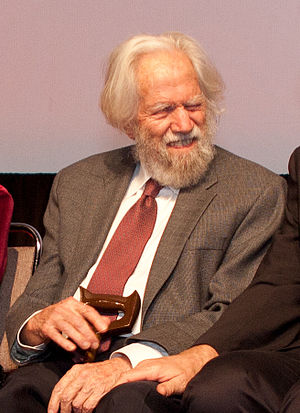
Alexander Shulgin
Alexander Theodore Shulgin — også kendt som Sasha Shulgin — var en amerikansk lægemiddelkemiker, biokemiker, farmakolog, psykofarmakolog og forfatter.